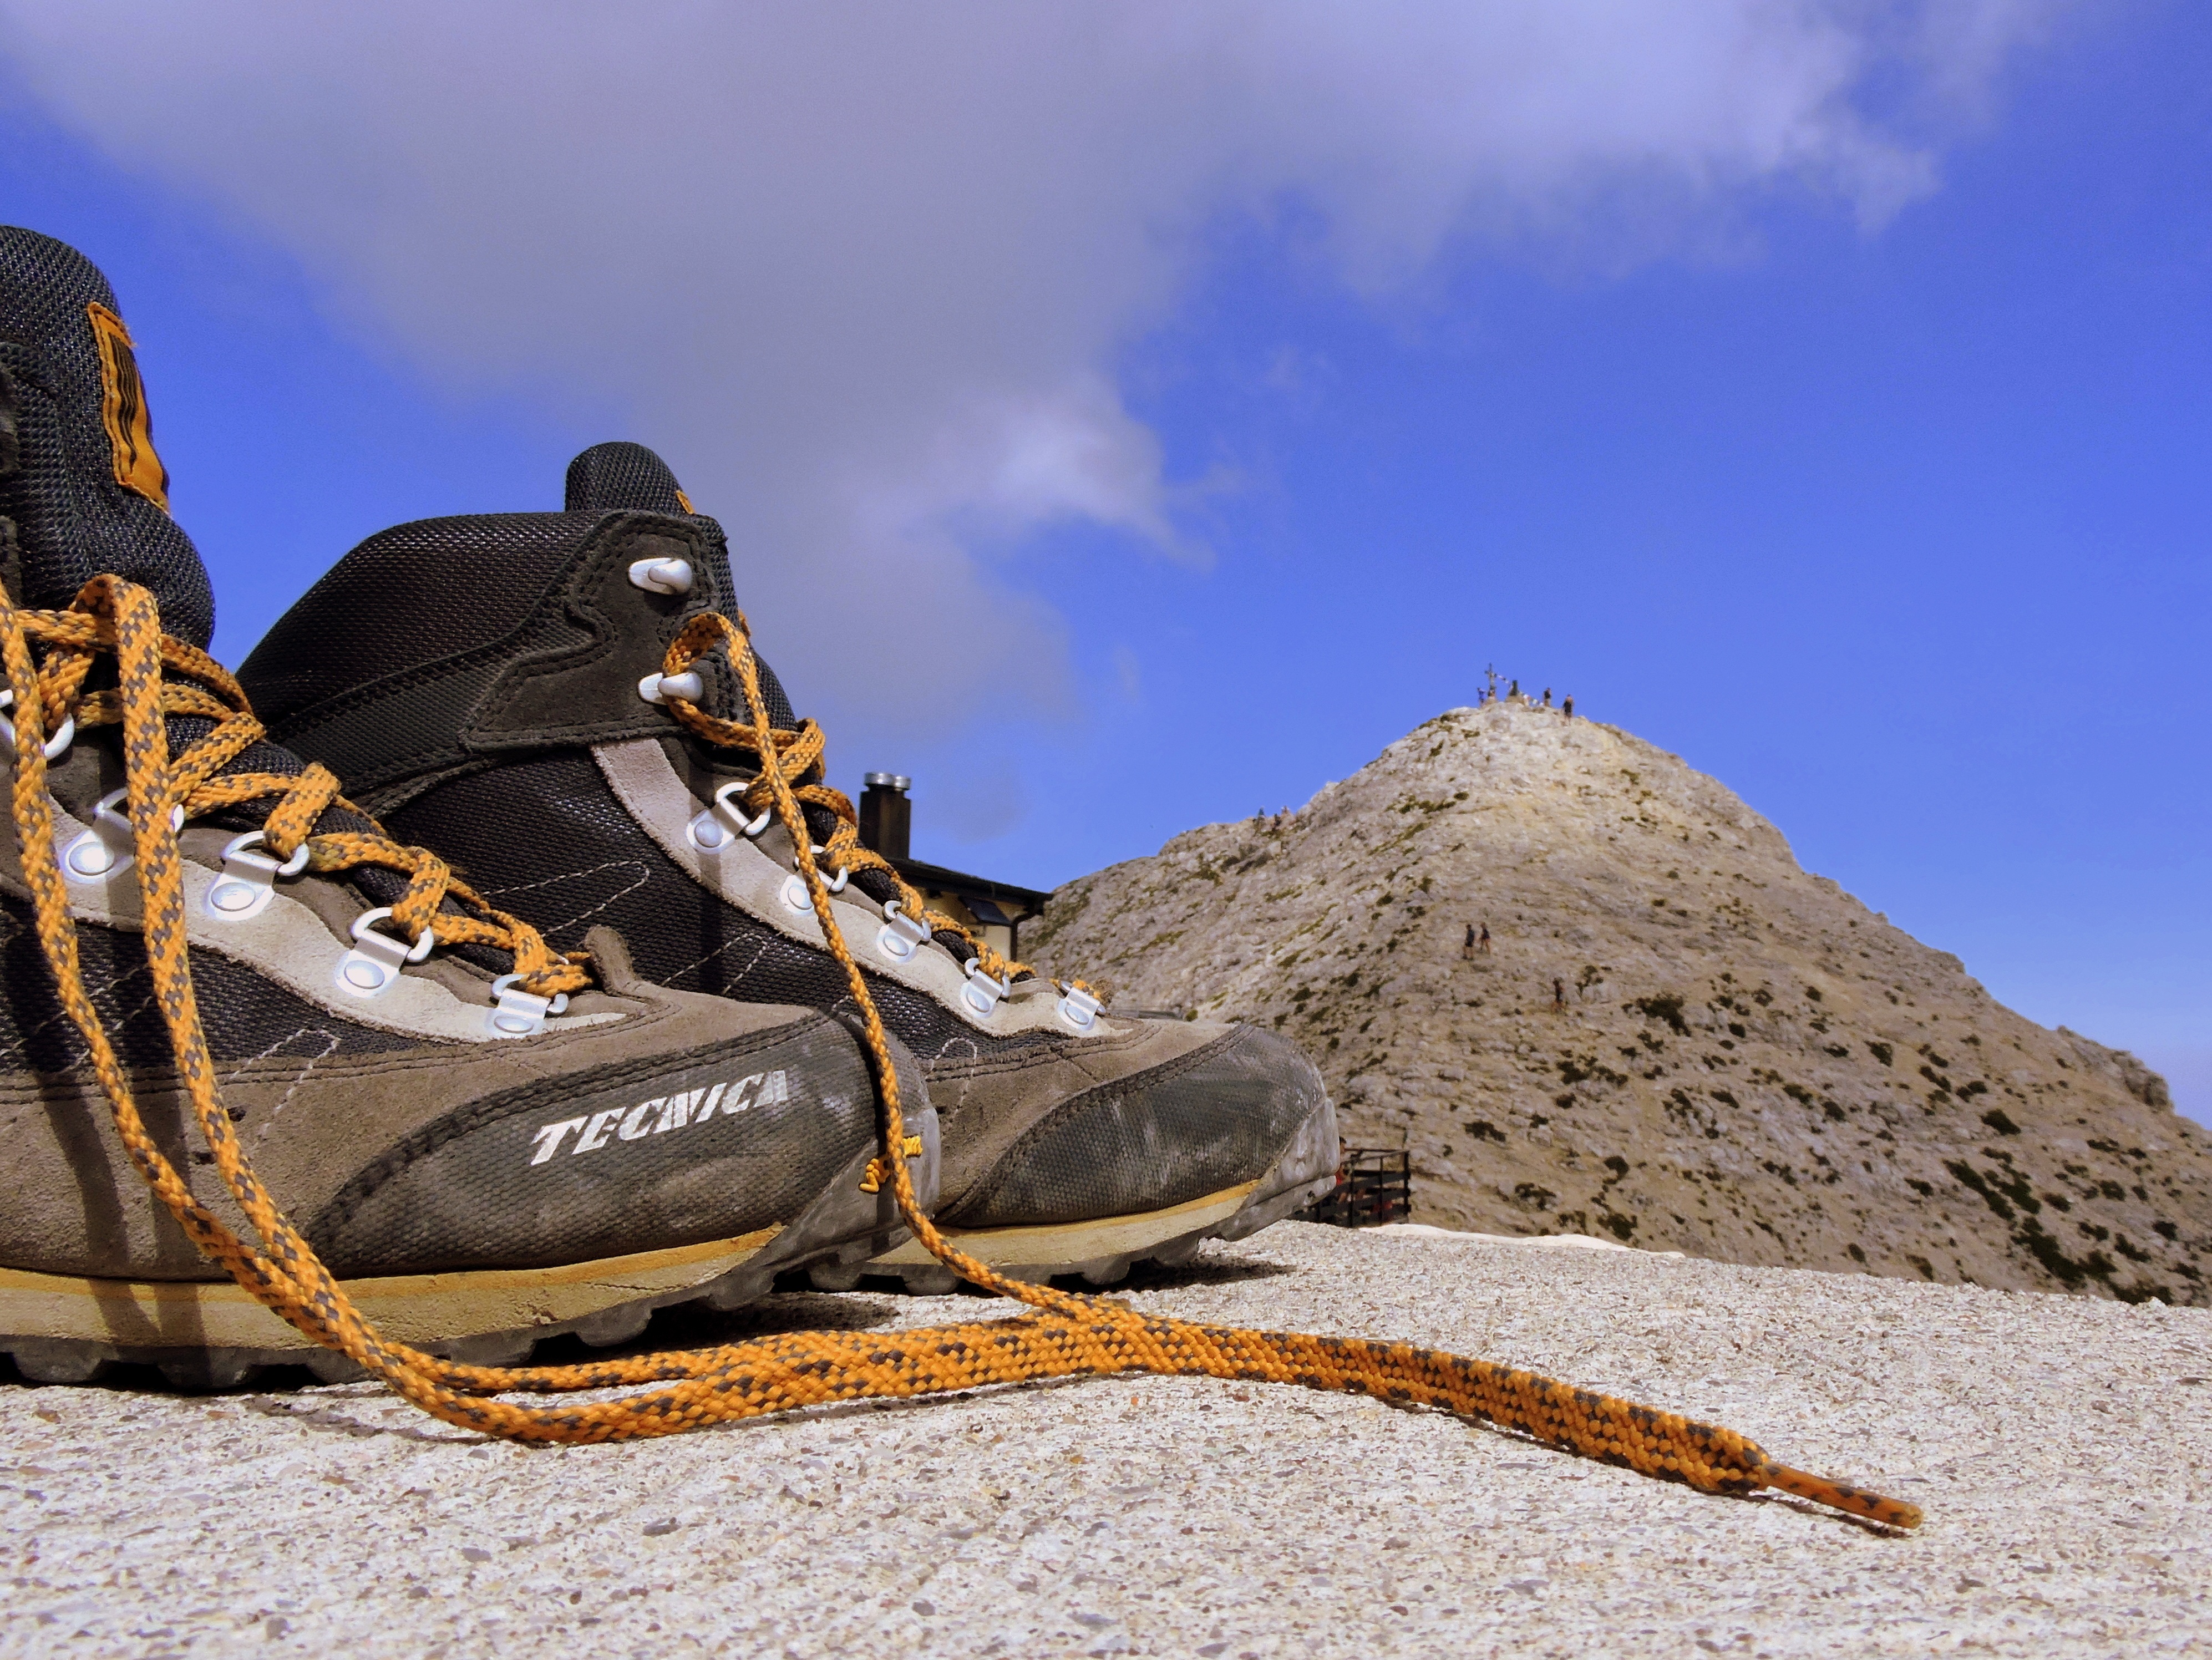
sand, rock, mountain, hiking, walk, boot, material, hiking shoes, boots, footwear, refuge, top, fraccaroli, carega, boots mountains, shoes mountain